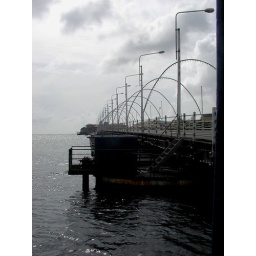
Took this photo of the bridge in Curacao that swings open and close to allow for water traffic.